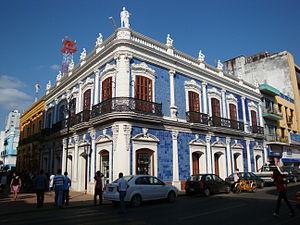
L'État de Tabasco est un État situé dans le sud-est du Mexique, sur le golfe du Mexique. Entouré par les États de Veracruz, de Chiapas et de Campeche, ainsi que par le Guatemala, il est peuplé de 2,238 millions d'habitants, et a une superficie de 25 267 km². L'État est divisé en 17 municipalités, sa capitale est Villahermosa.